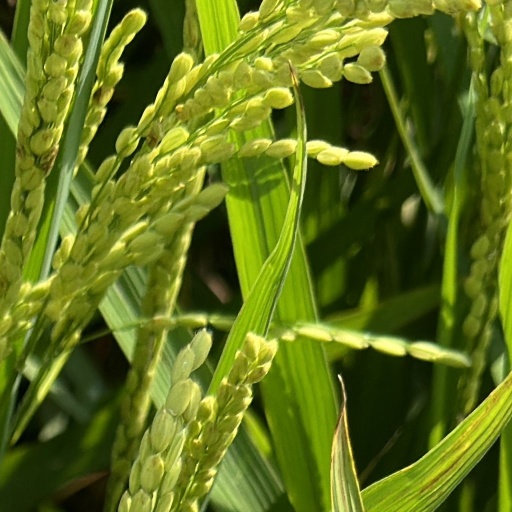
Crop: rice